Answer in natural language. Considering the relative positions, where is simple wooden bench with respect to framed landscape painting with airship? Choose between the following options: right or left
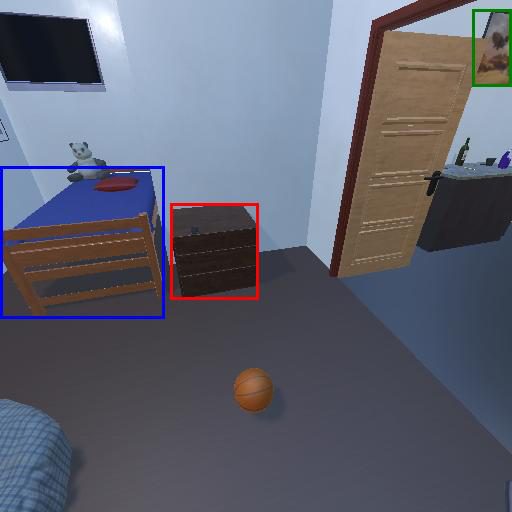
<answer>left</answer>